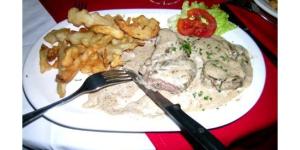
enfrijoladas tlaxmalaquenas